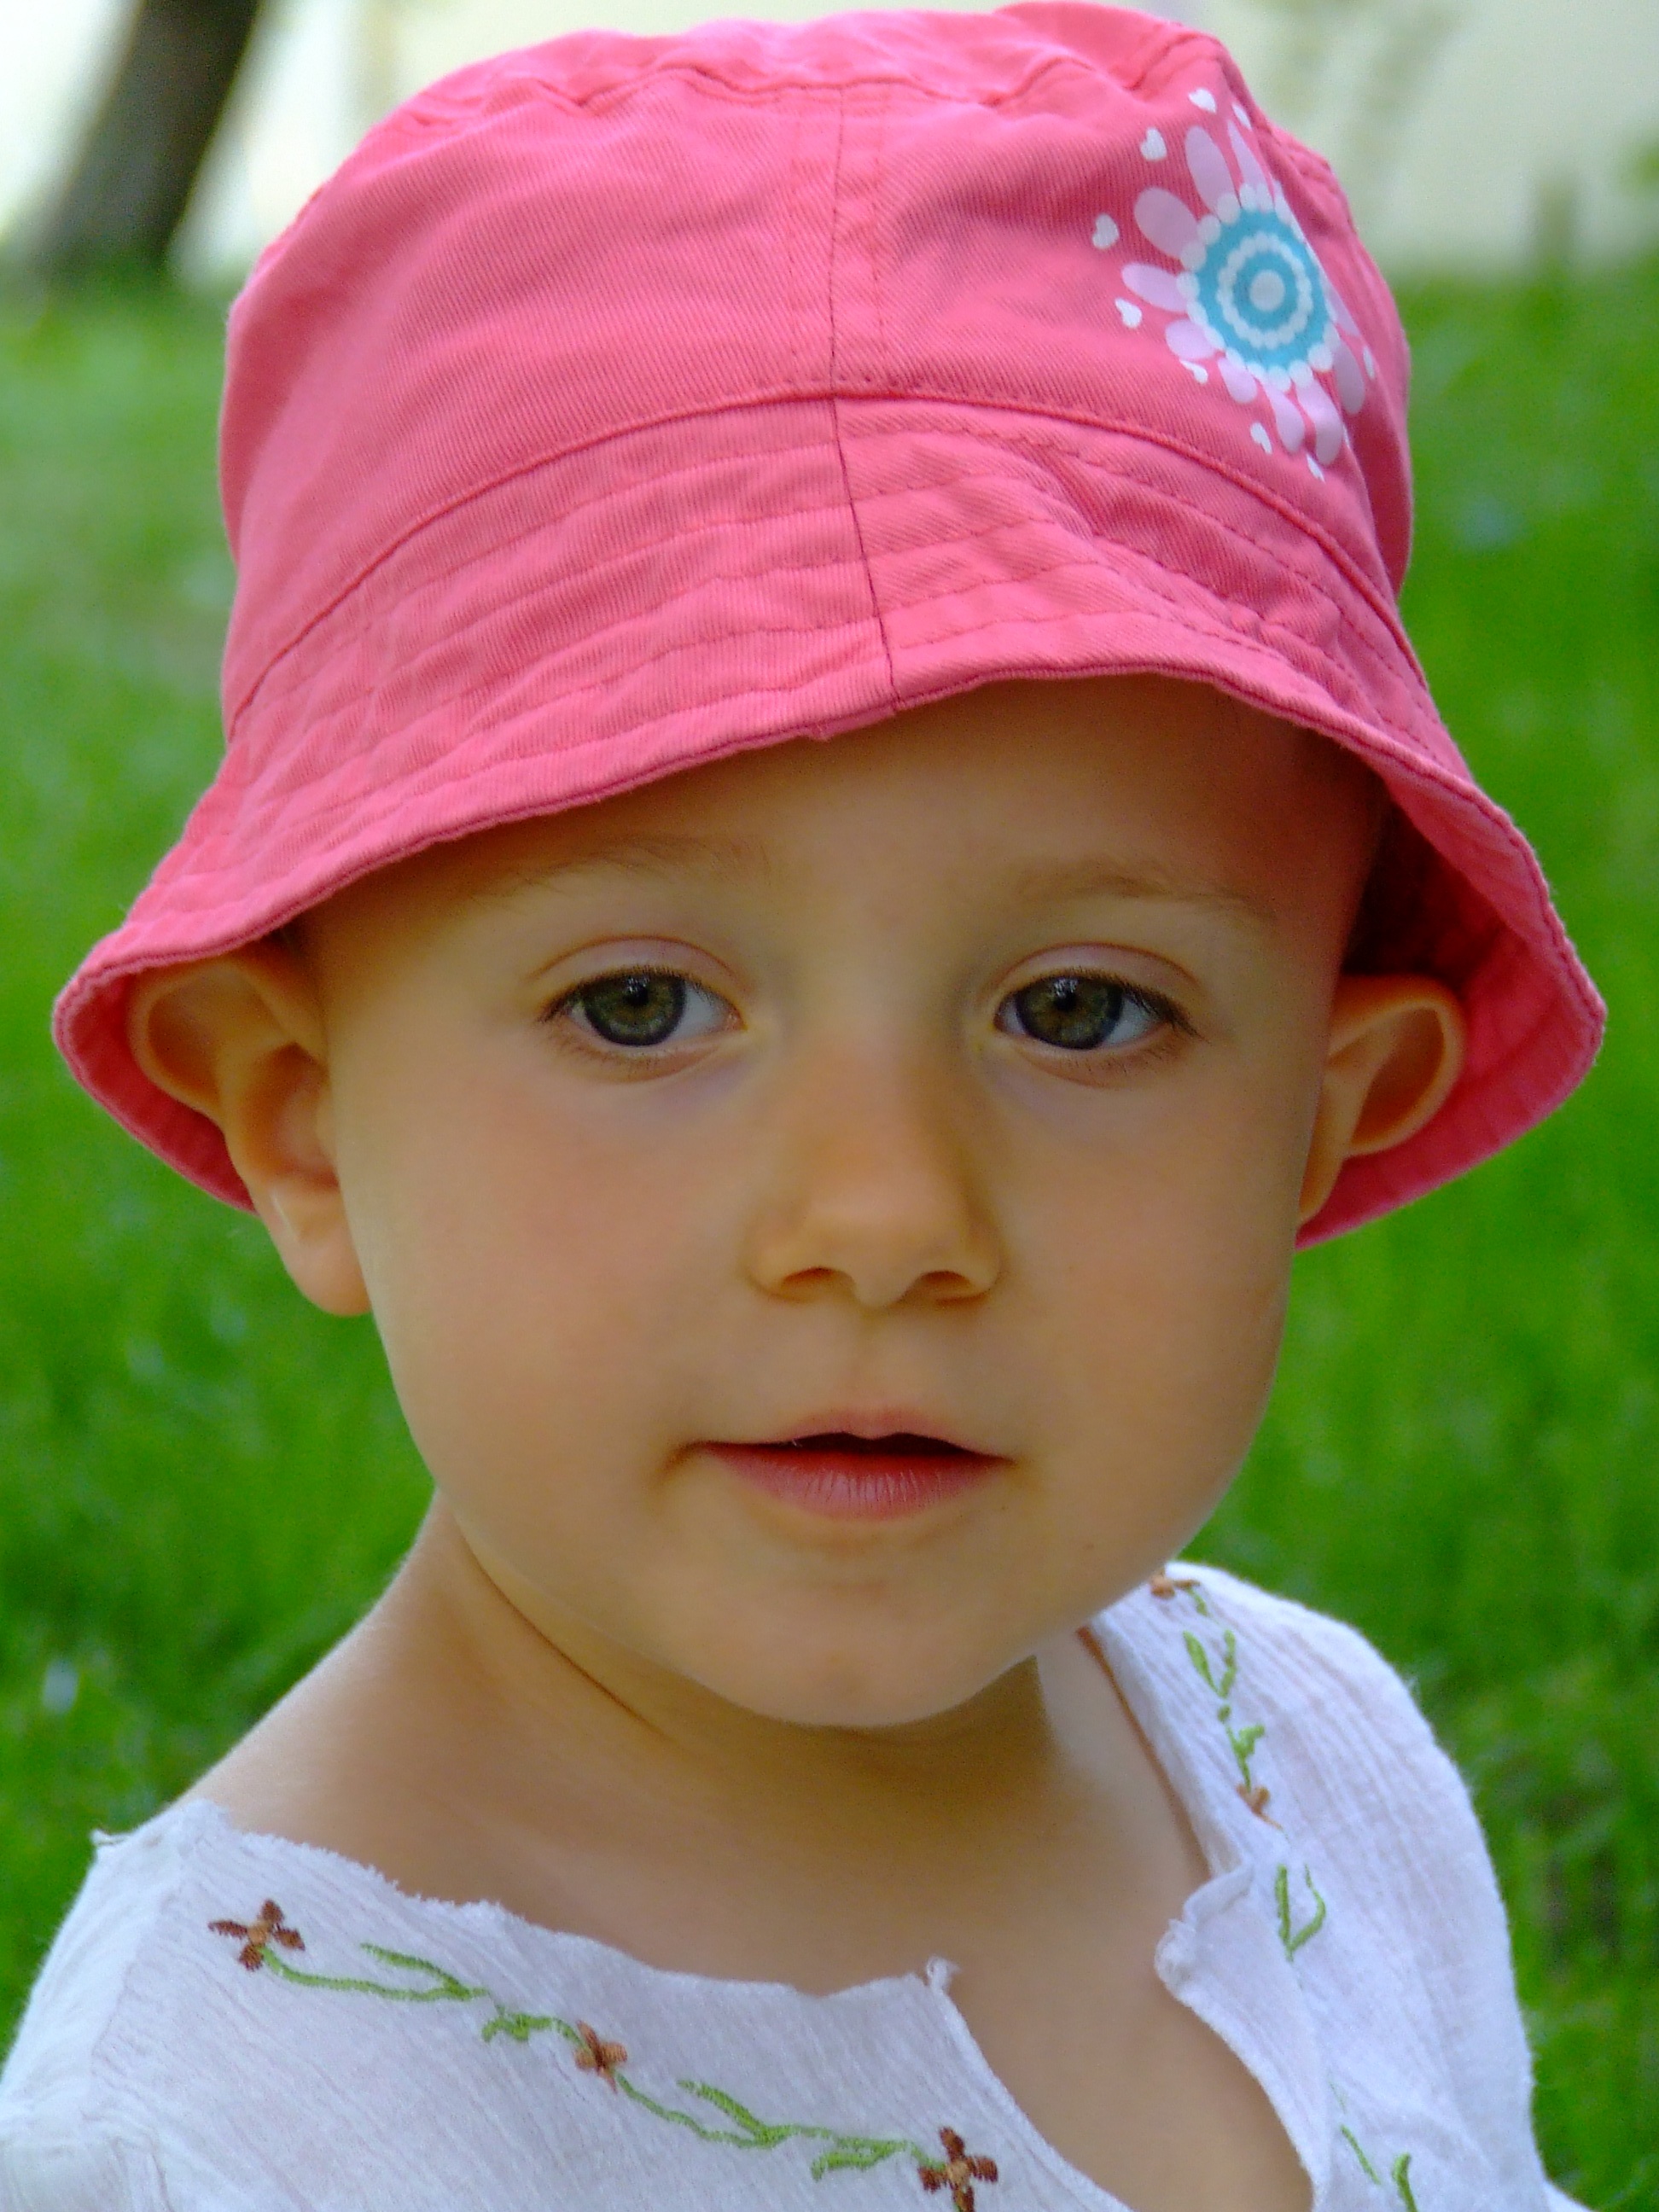
person, girl, flower, boy, portrait, green, red, color, child, hat, clothing, pink, headgear, facial expression, smile, sun hat, face, infant, toddler, eye, cap, head, skin, beauty, beautiful, portrait photography, pink cap, fashion accessory